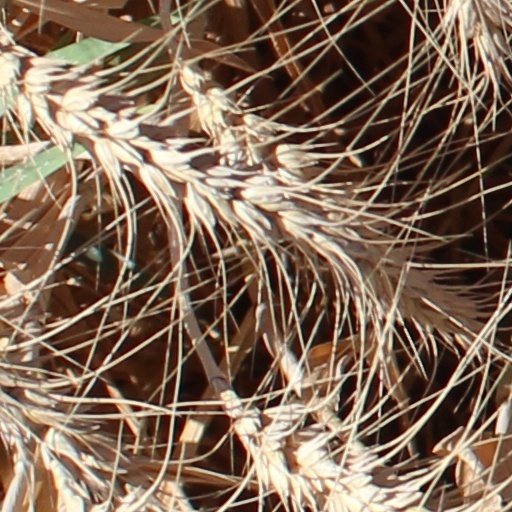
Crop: wheat